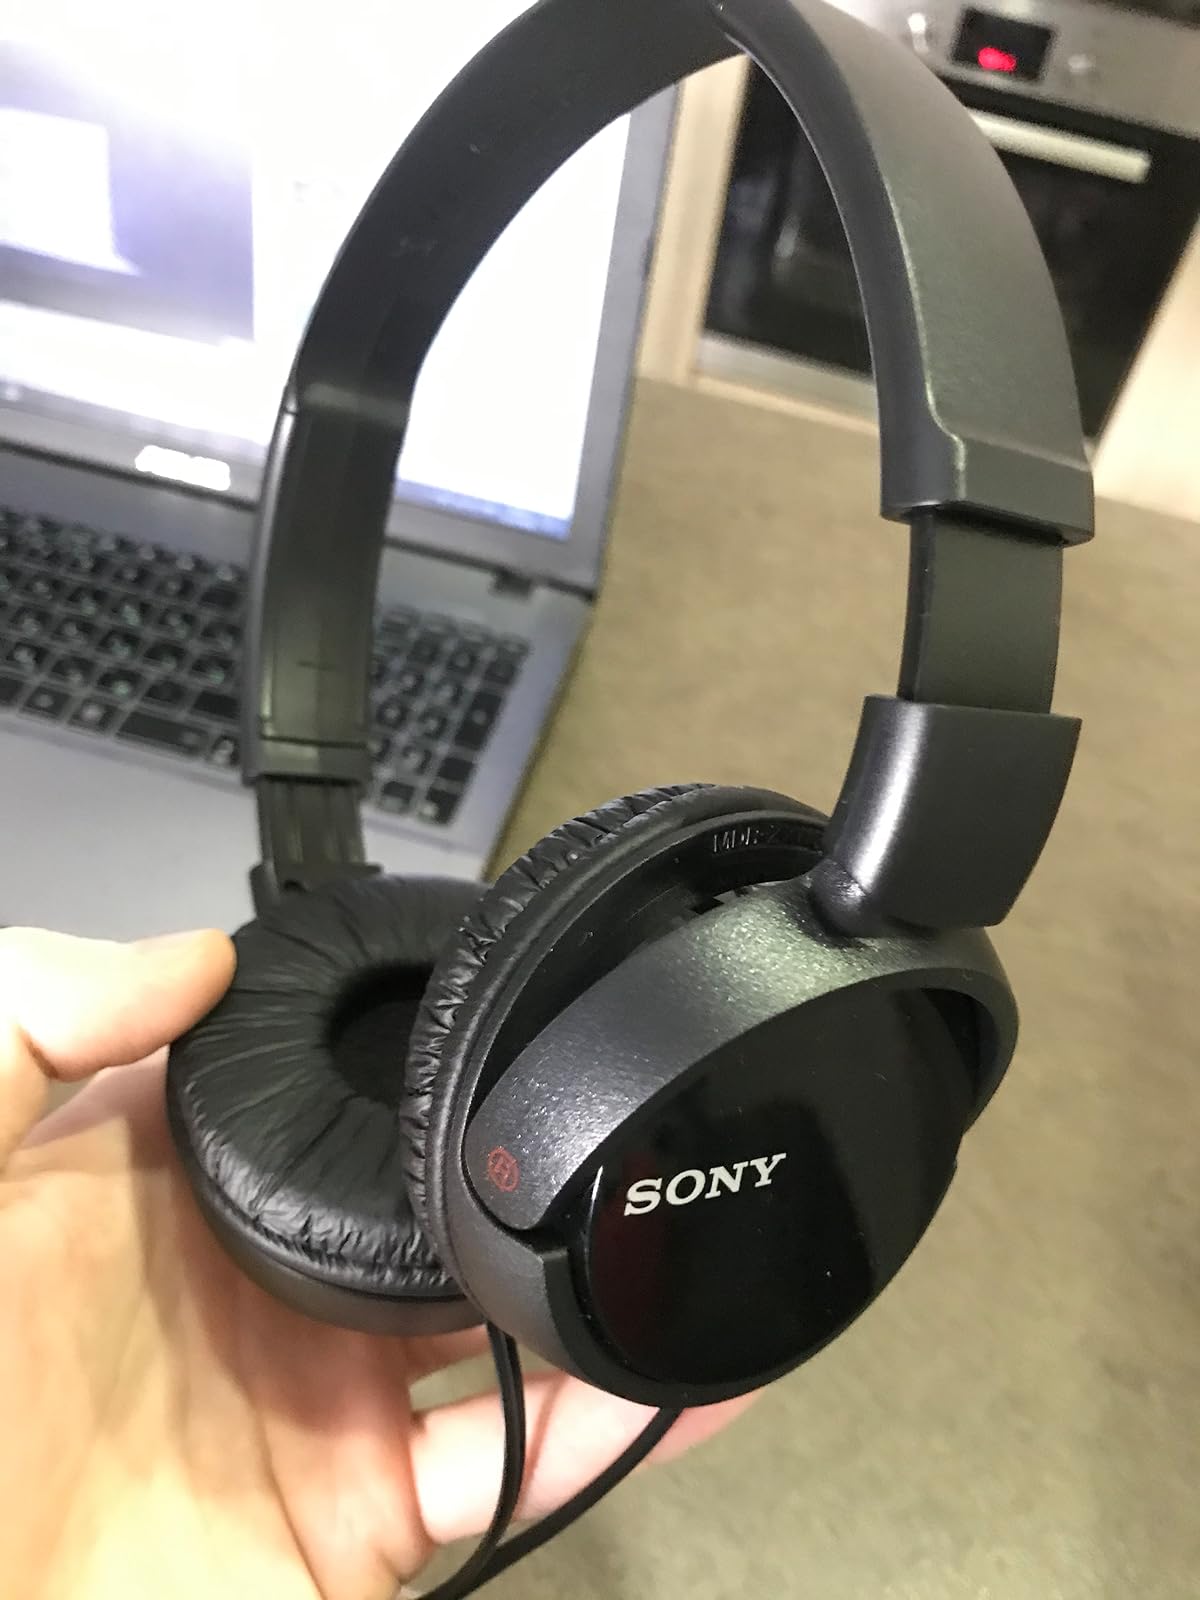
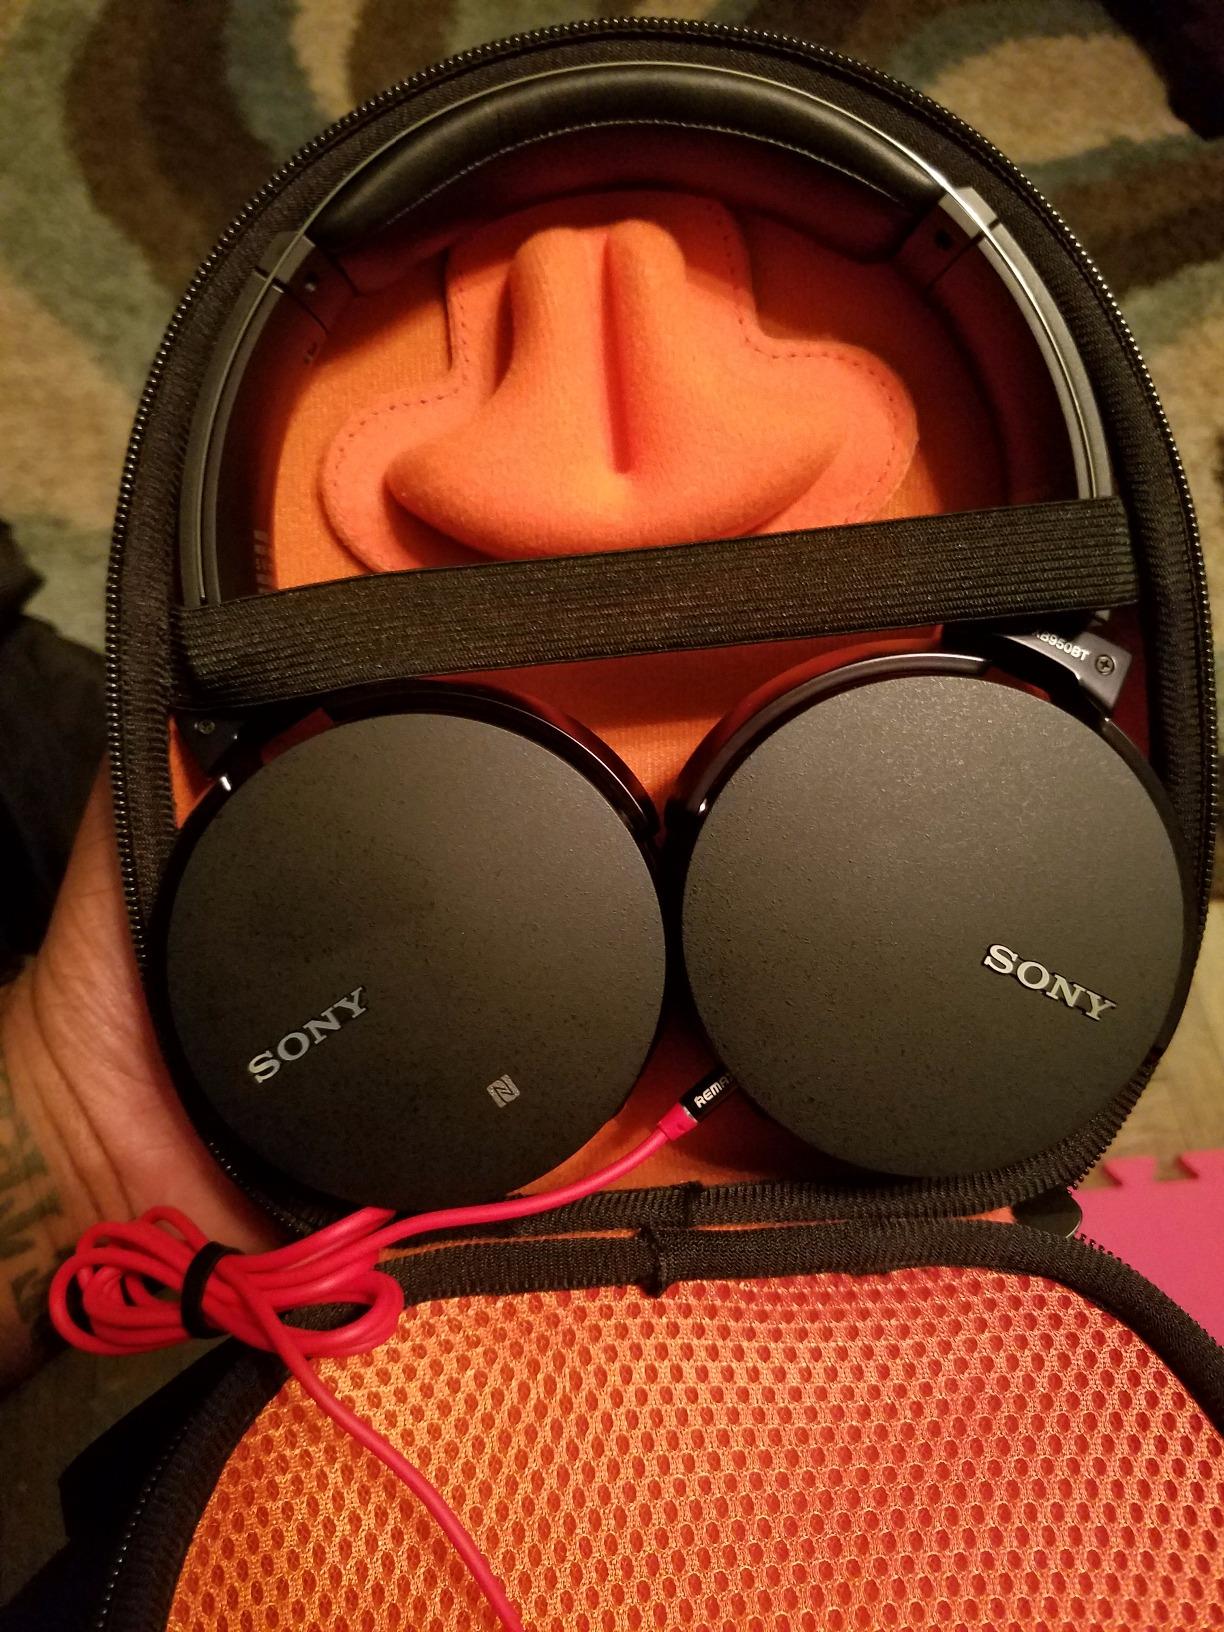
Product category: headphones
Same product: no